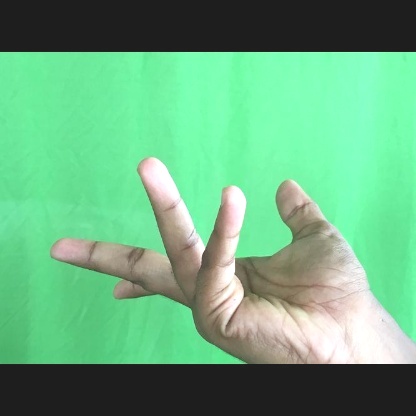
Mudra: Alapadmam